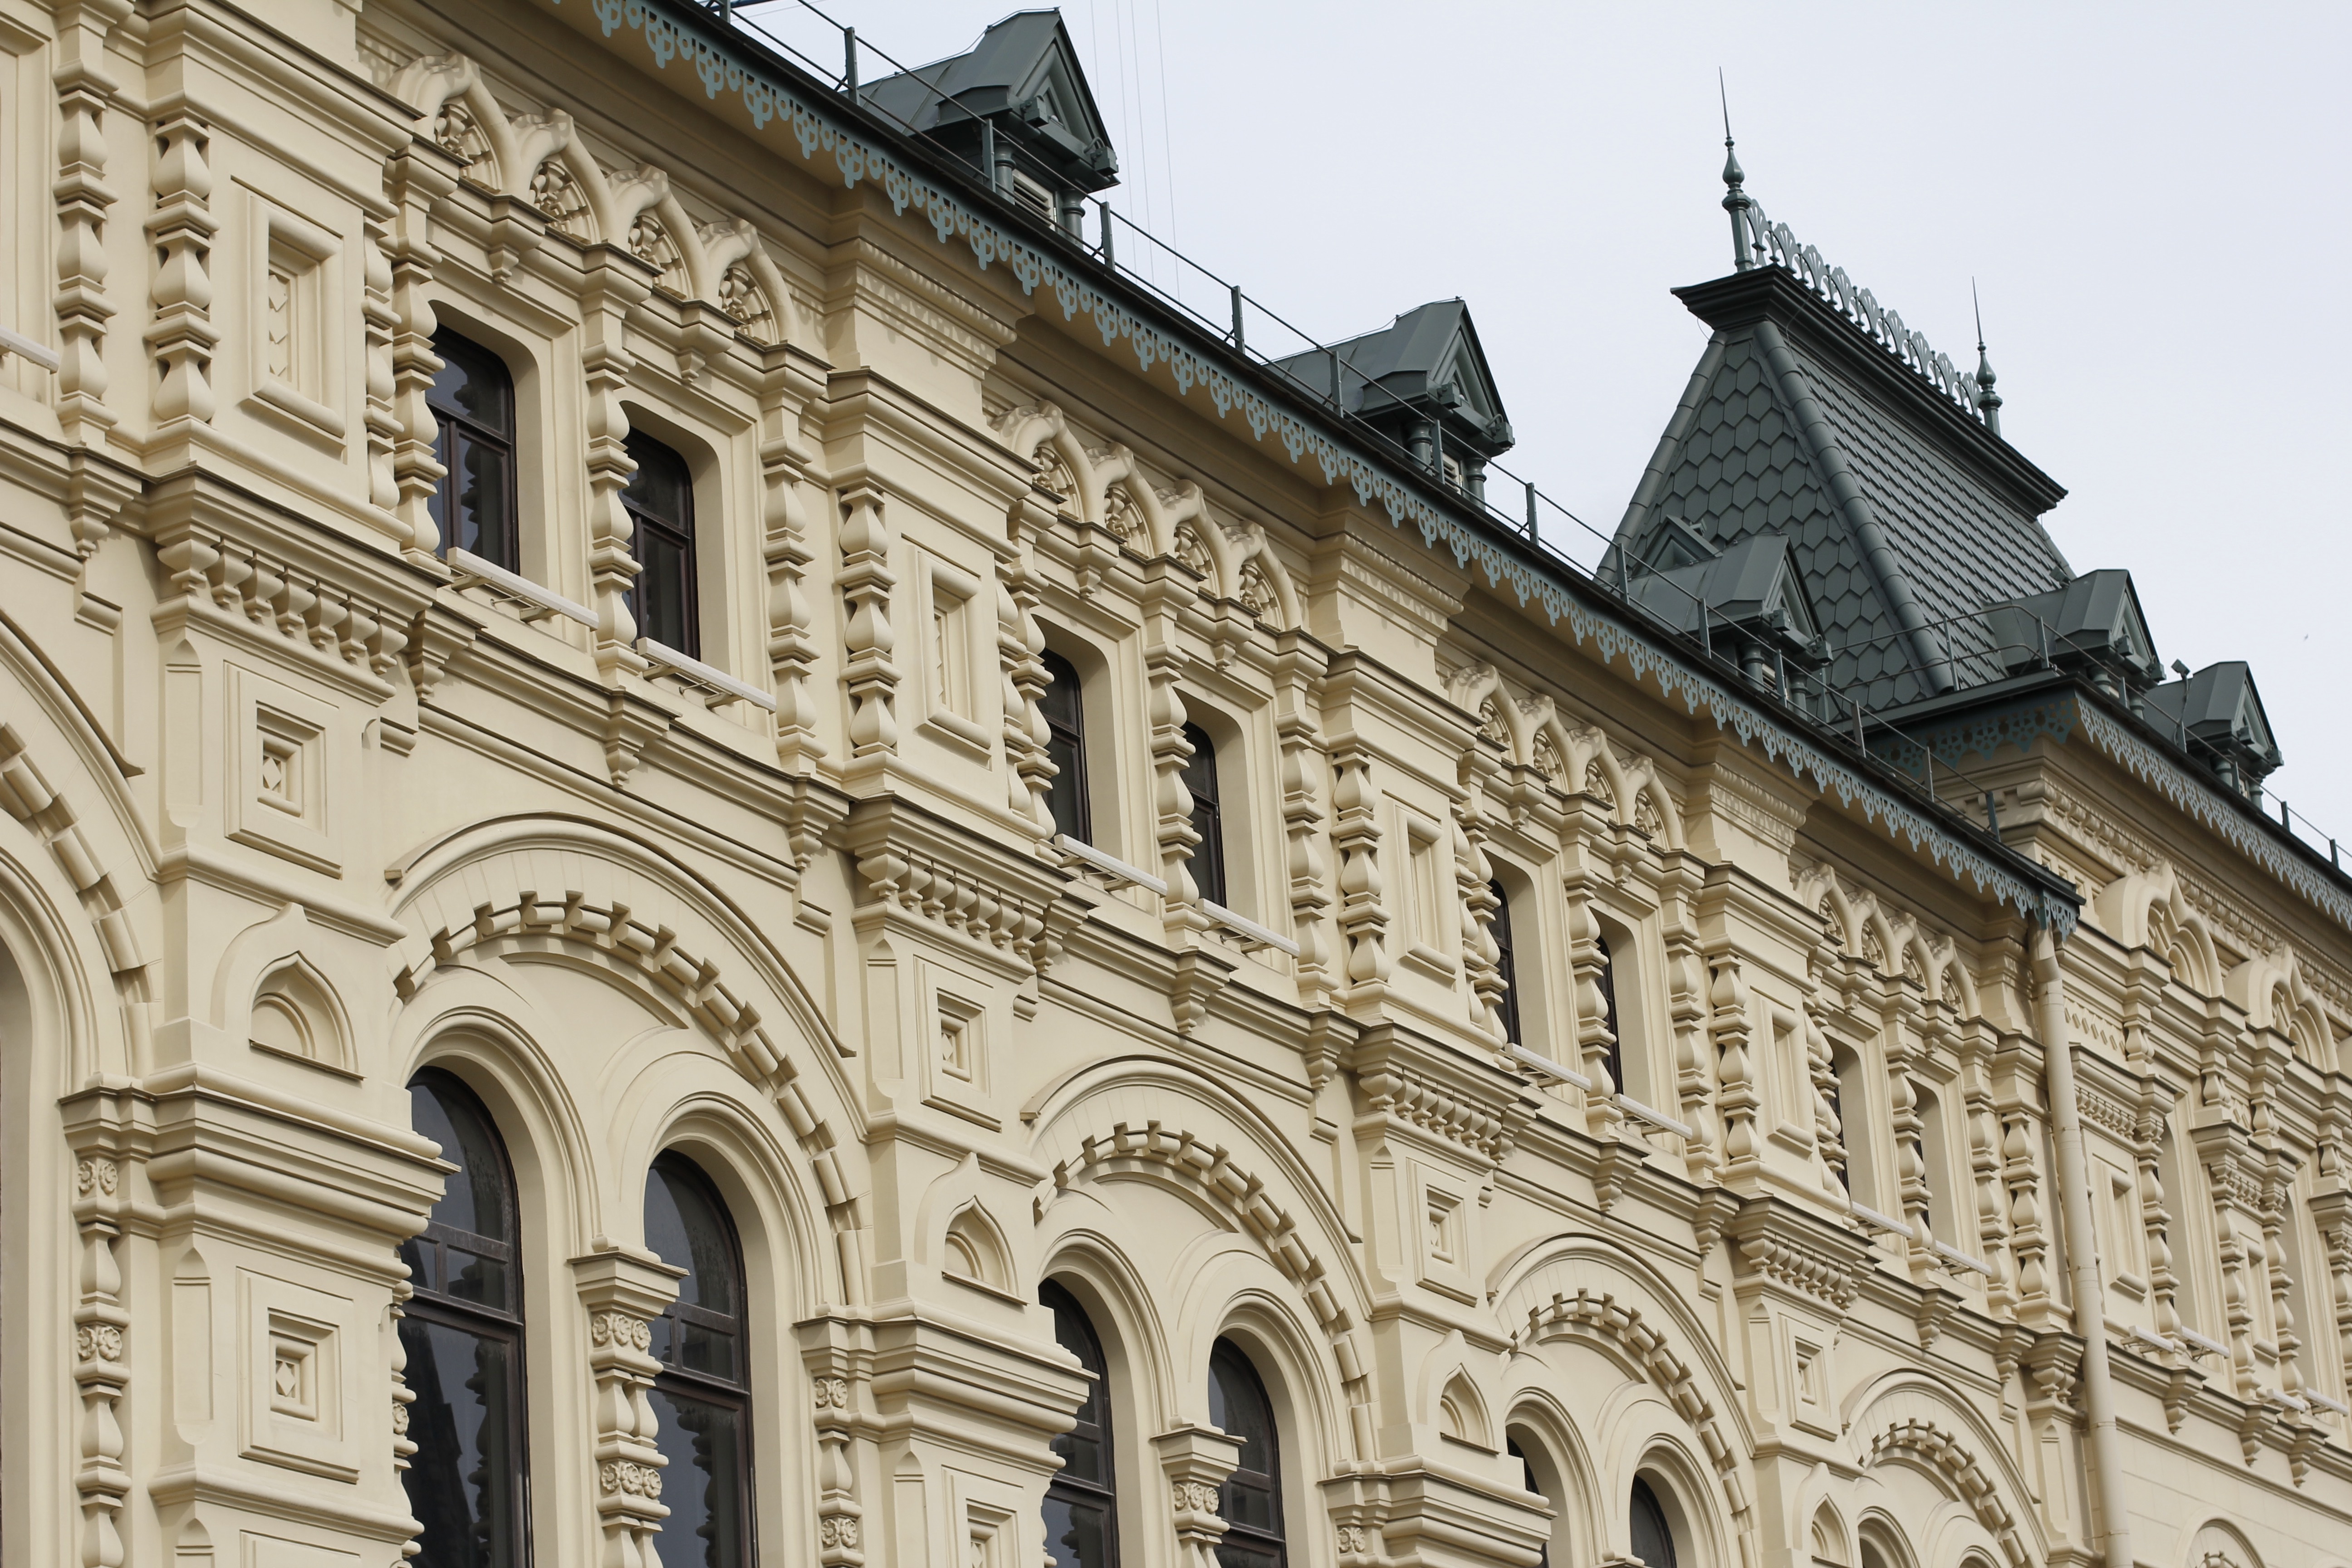
architecture, building, palace, monument, landmark, facade, tourism, old town, capital, synagogue, moscow, russia, historically, kremlin, east, red square, classical architecture, soviet union